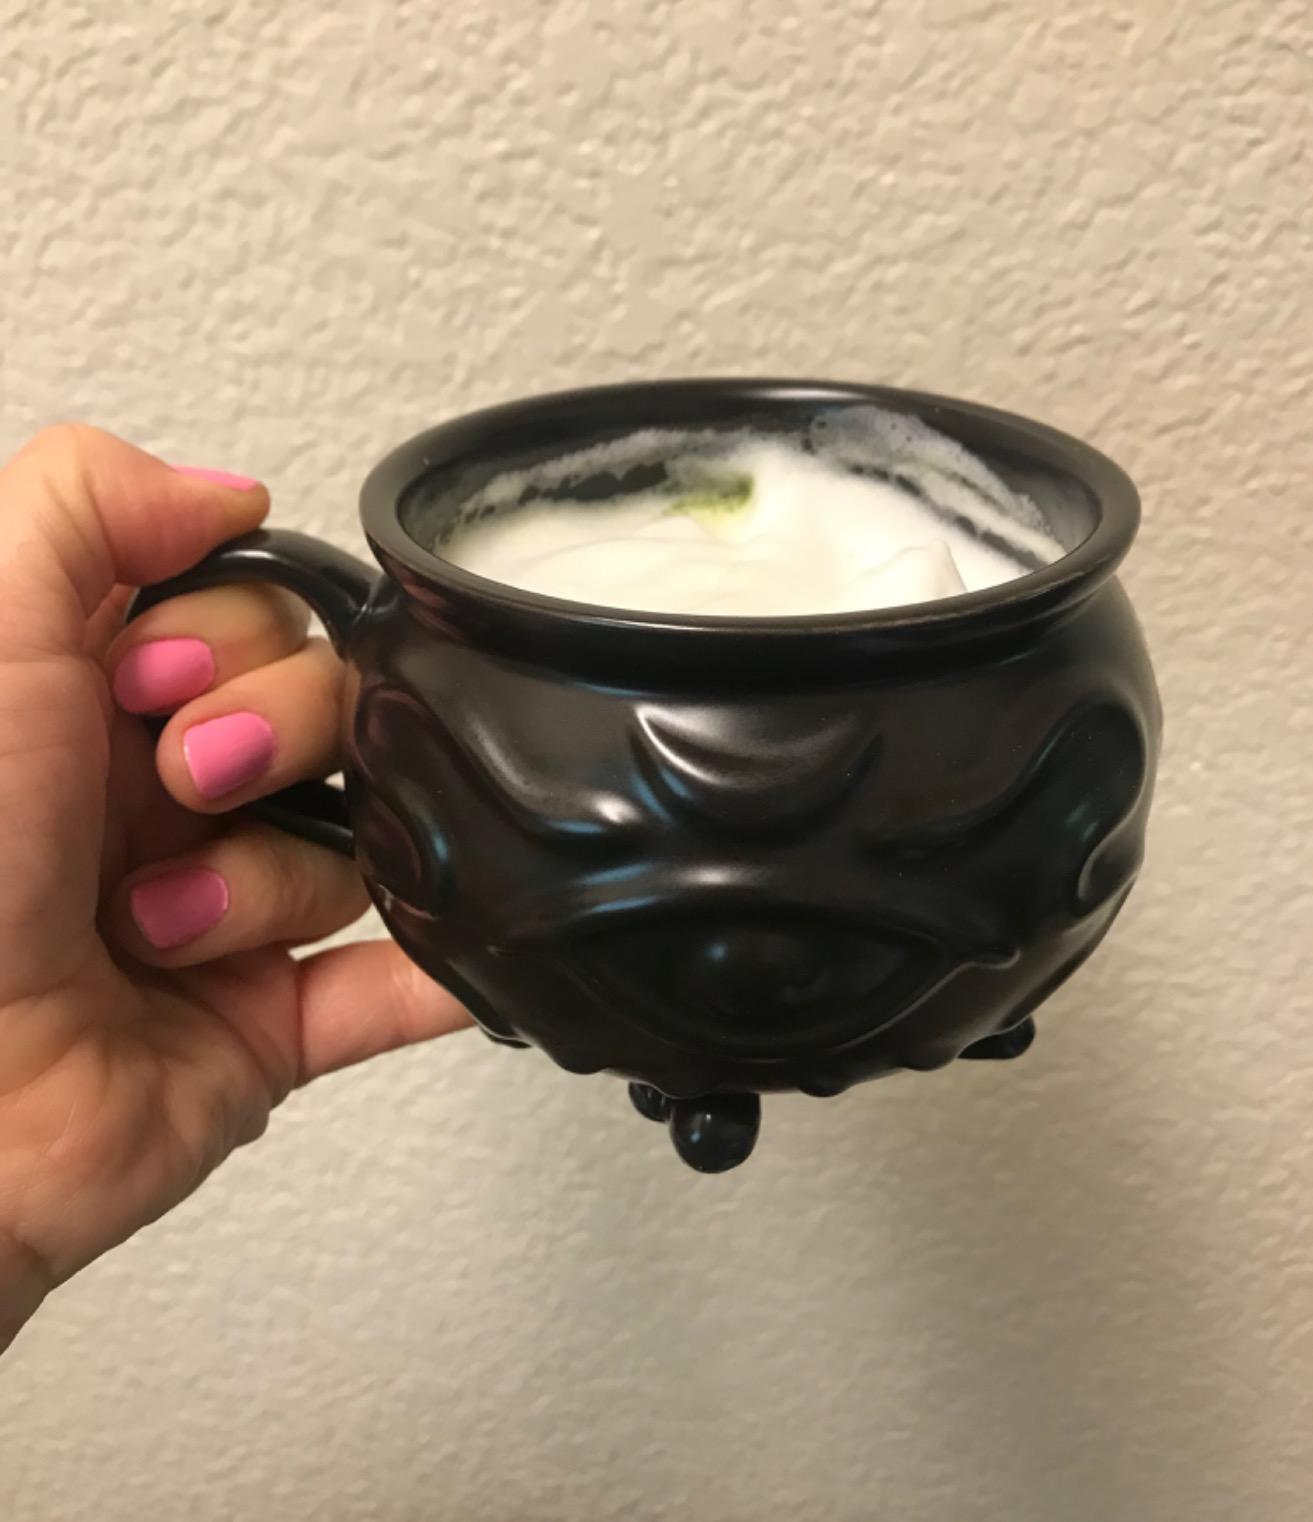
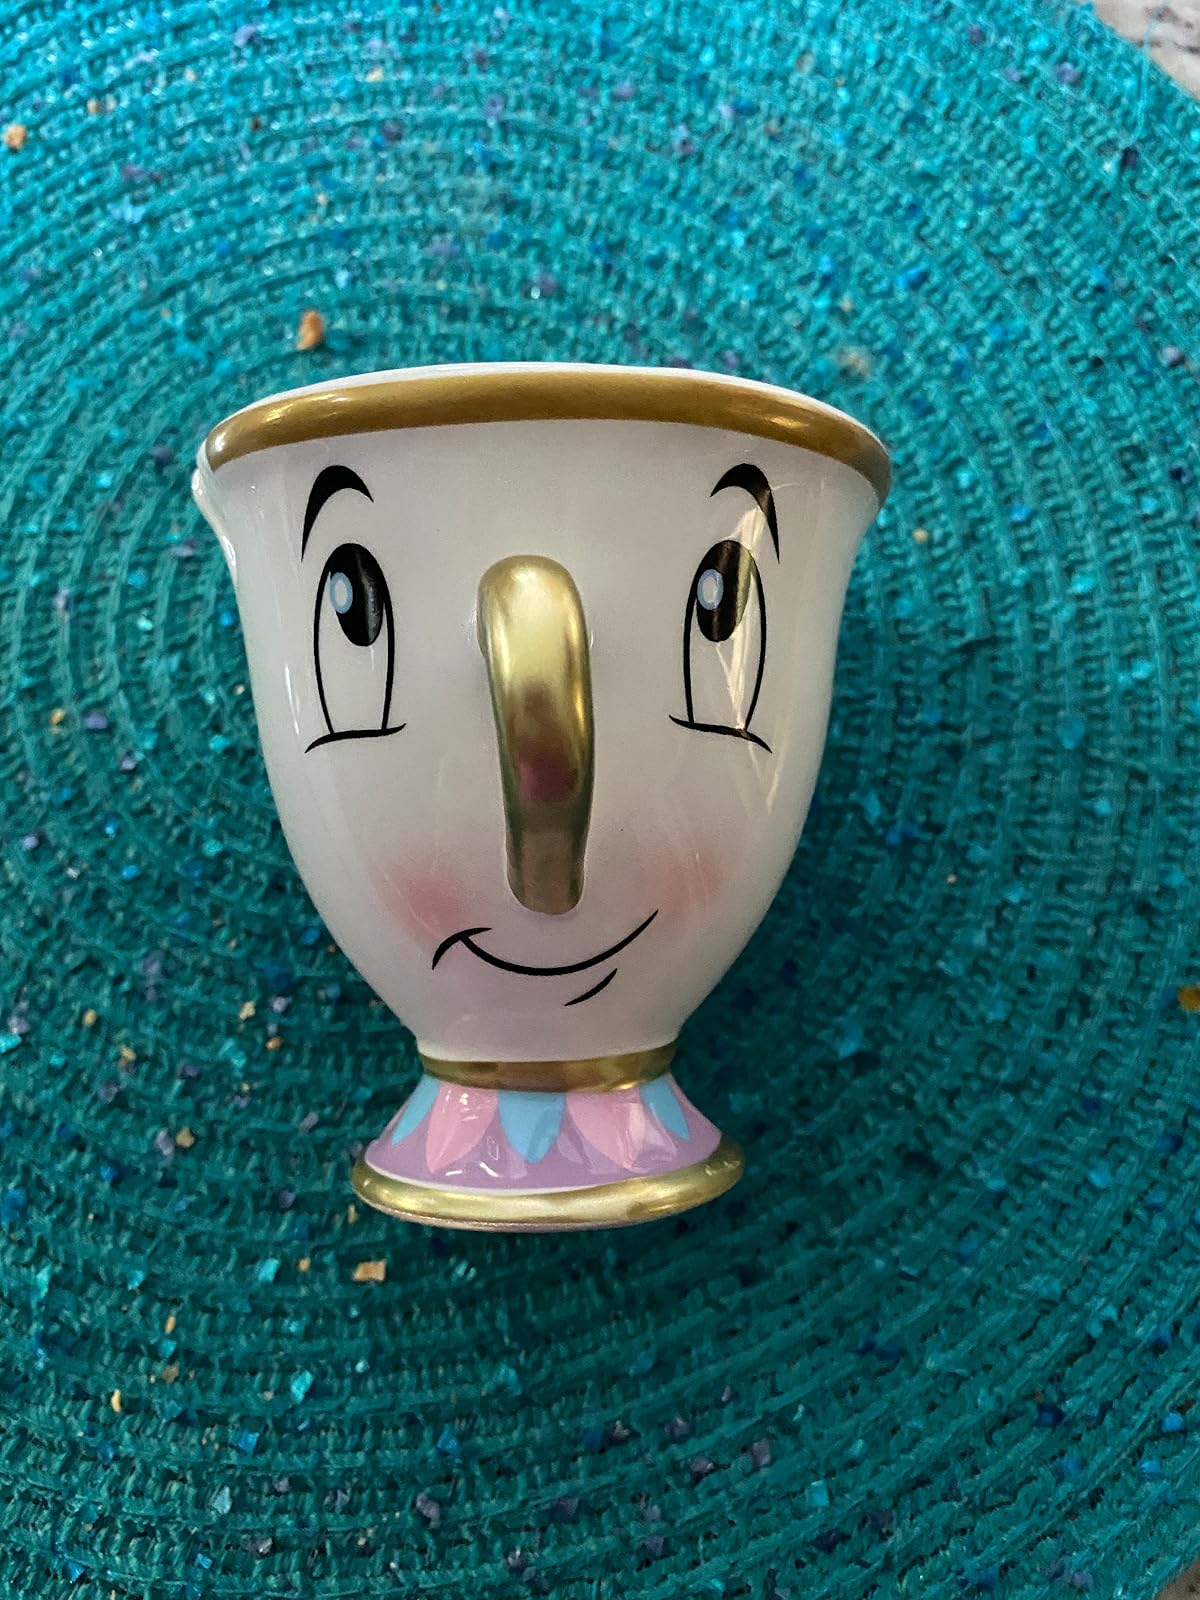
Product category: items_mug
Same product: no